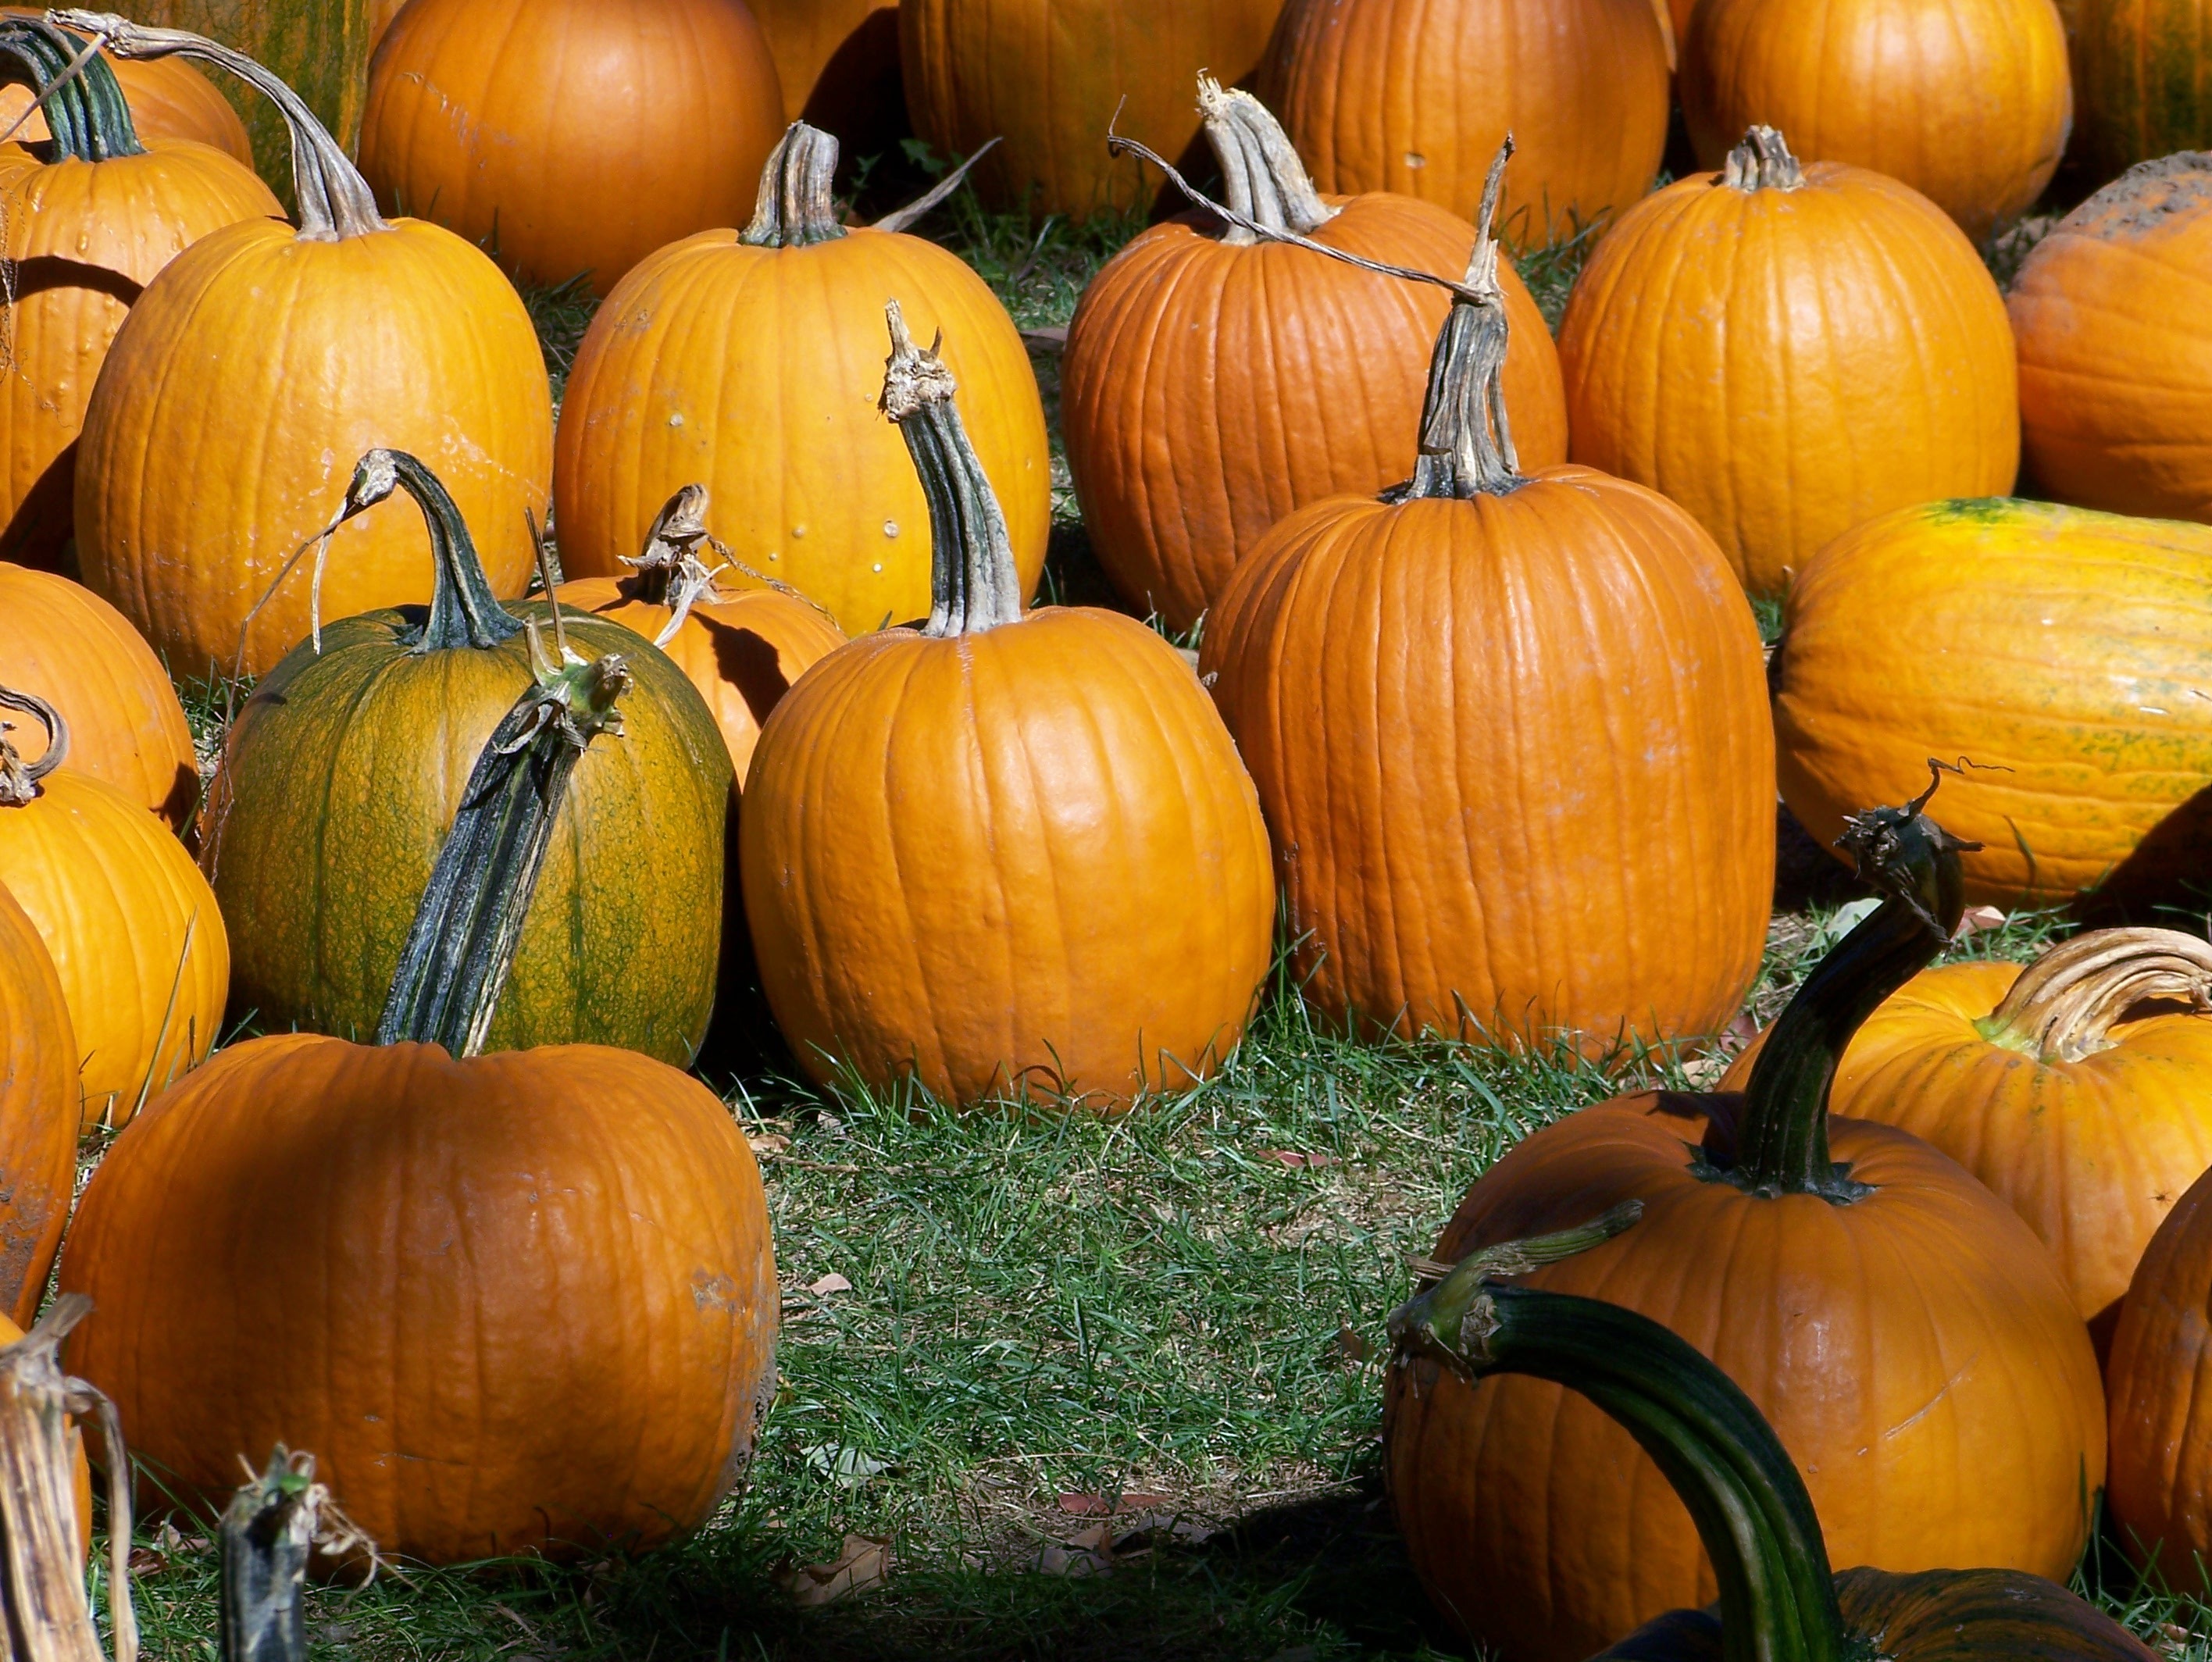
grass, plant, lawn, fall, produce, autumn, pumpkin, halloween, gourd, calabaza, carving, pumpkins, cucurbita, winter squash